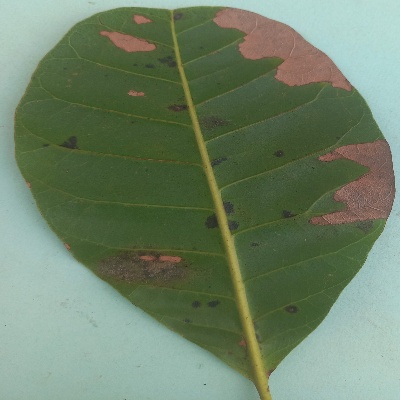
Crop: Cashew
Condition: anthracnose